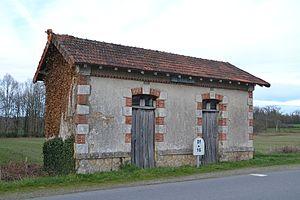
Ancienne gare des Chemins de fer départementaux de la Haute-Vienne de Villevit (commune de Rancon, Haute-Vienne, France).
Les Chemins de fer départementaux de la Haute-Vienne, surnommé le trami par les haut-viennois, est un ancien tramway électrique du département de la Haute-Vienne.